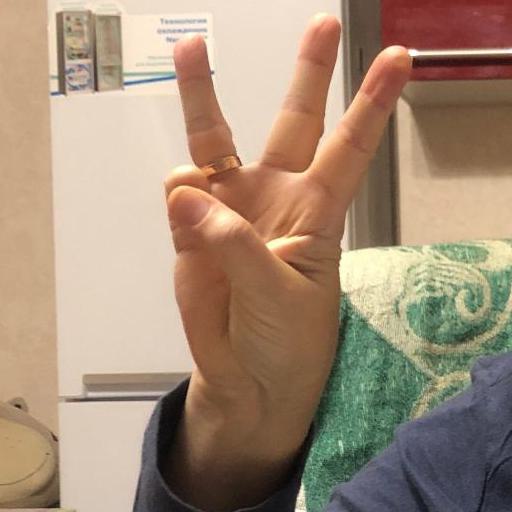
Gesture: three